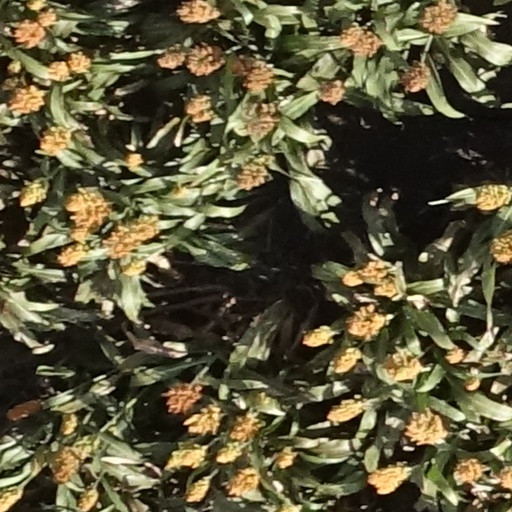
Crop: sorghum